Embanking of the tidal Thames

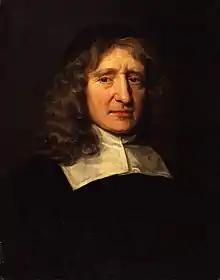
William Dugdale, like other thinkers of his day, argued the walls must be Roman (National Portrait Gallery)

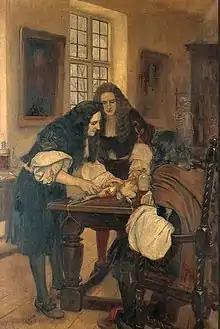
Christopher Wren administering the first intravenous injection (Ernest Boardman, Wellcome Collection)

The Thames walls puzzled historians for centuries. Early modern thinkers knew the Thames walls must be old, but could not account for their origins.